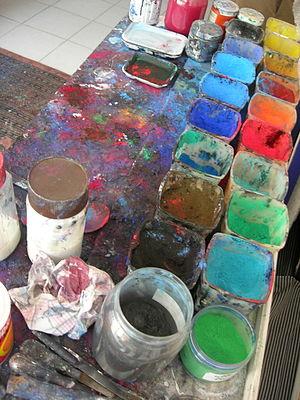
Atelier du peintre Xavier Oriach, 2009.
Xavier Oriach est un peintre français d'origine catalane de la nouvelle École de Paris, né le 20 novembre 1927 à Sabadell. À mi-chemin de la peinture et de la gravure son œuvre évoque la texture matérielle du réel.